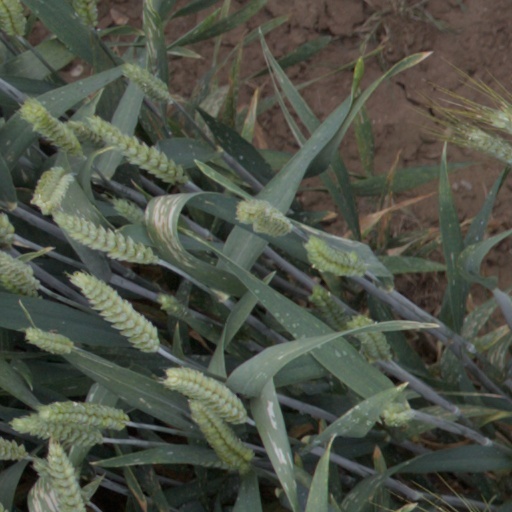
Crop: wheat